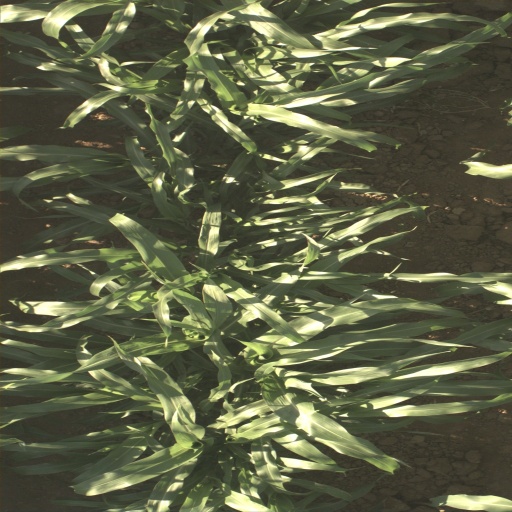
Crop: sorghum